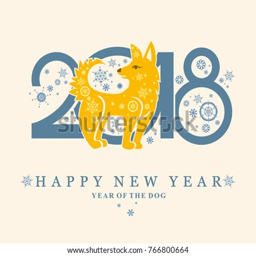
cute card with person in circle .